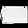
Label: Bag